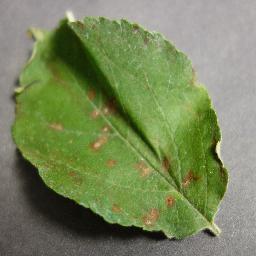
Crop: apple
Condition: cedar_rust